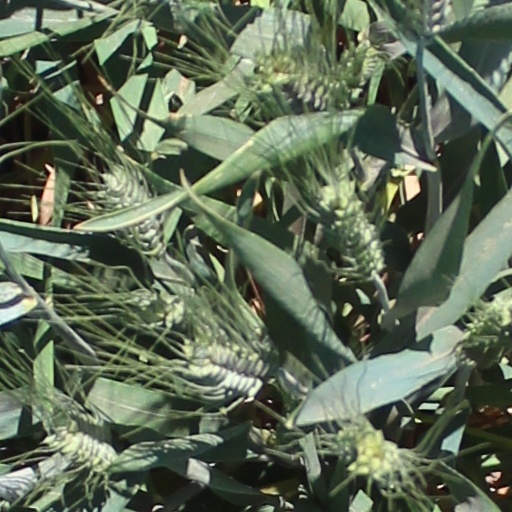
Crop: wheat